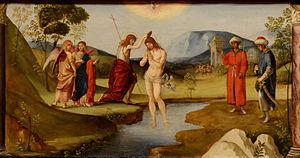
Le baptême du Christ, Francesco Francia, Bologne 1490. Huile sur bois exposée au musée Calouste Gulbenkian, Lisbonne. Inv 2358.
Francesco di Marco di Giacomo Raibolini dit Francesco Francia ou Francesco de Bologne ou Francesco Francia Bolognese, lat. Franciscus Bononiensis, est un peintre et graveur italien de la famille d'artistes italiens des Francia.